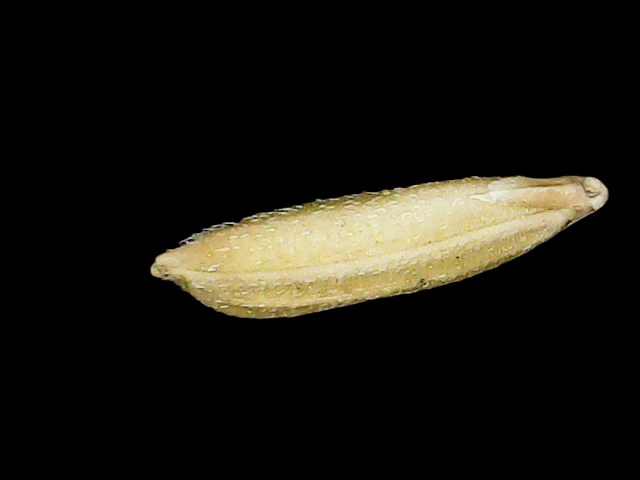
Rice variety: Binadhan21